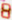
Number: 8